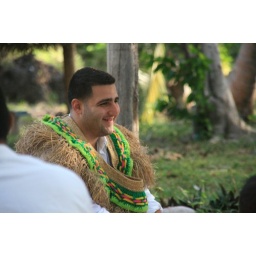
Chief Sam has the best seat in the house for watching the meke.